Schönau (Mannheim)

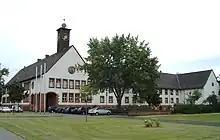
Schönauschule (Schönau School) from 1941

Schönau is equipped with a citizen service office of the city of Mannheim. There is a police post in the center of the district. The following educational institutions should be mentioned: "Johanna-Geissmar-Gymnasium" (named after the pediatrician; Gymnasium with the largest accessible area during school breaks in Mannheim), "Schönauschule", "Hans-Christian-Andersen-Ganztagesgrundschule" and "Kerschensteinerschule". The Johanna-Geissmar-Gymnasium also has a branch of the city library. On the western edge of Schönau, on Königsberger Allee, there is an industrial park in which Pepperl+Fuchs is the largest employer. The development can be roughly divided into three sections: housing developments in the south, a new development area in the north-east and blocks of flats with social housing in the north-west, about what RTL II made a documentation named "Hartz und herzlich", which has led to a negative image of the district. According to German weekly news magazine Stern, "Die einzigen, die hier noch richtig Karriere machen, sind Drogendealer und Gangsterrapper" ("The only ones who still make a real career here are drug dealers and gangster rappers").